Media of Sudan

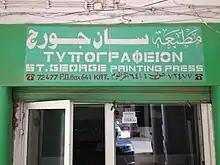
St. George Printing Press in Zubeir Pasha Street, Khartoum, one of the oldest in Sudan. Until the 1970s it was run by three Sudanese Greek sisters.

First radio service began in 1940 in Sudan. As of the early 2000s, the government directly controlled radio broadcasting. In a country as large as Sudan, radio was especially important in disseminating information.